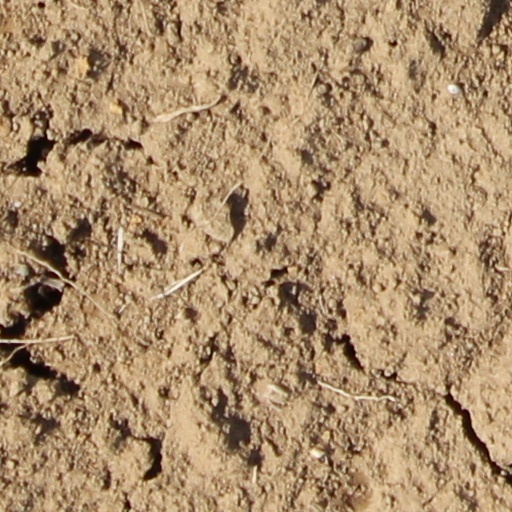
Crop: wheat